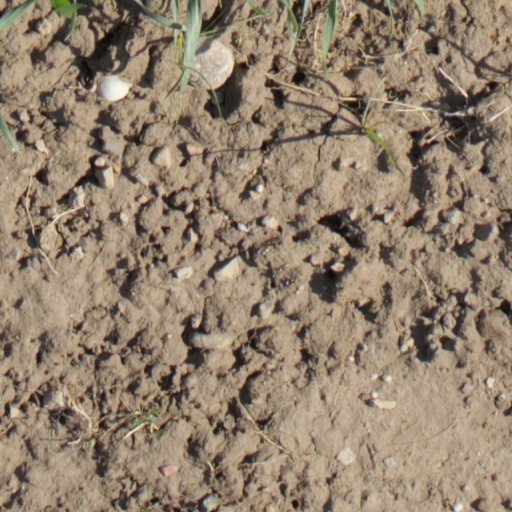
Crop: wheat